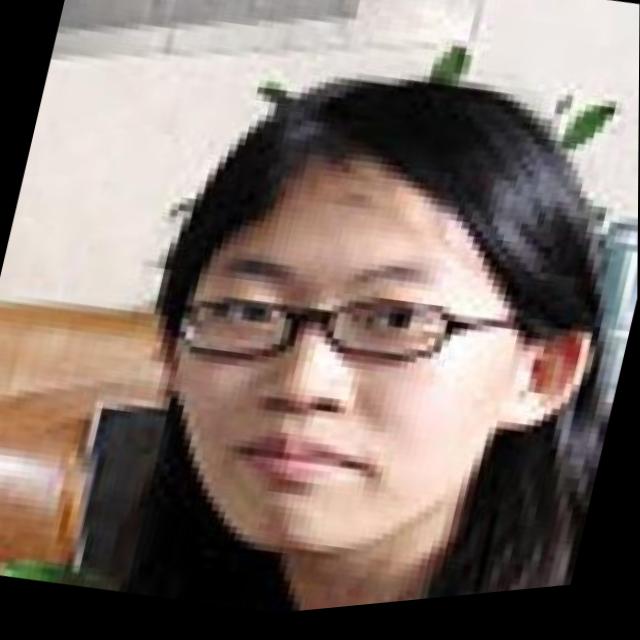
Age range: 21-44